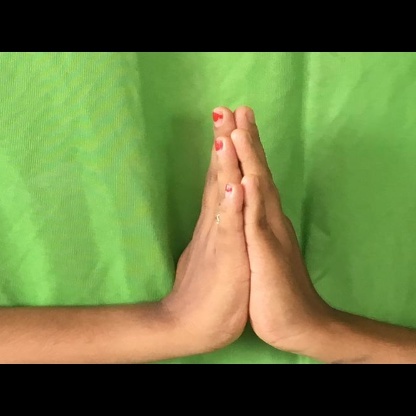
Mudra: Anjali